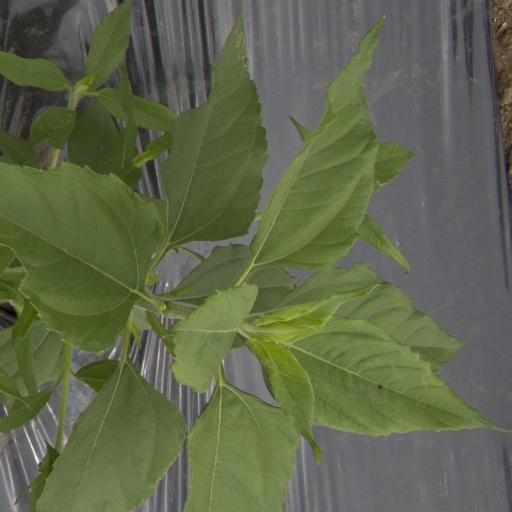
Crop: Jerusalem artichoke